Cane Belt Railroad

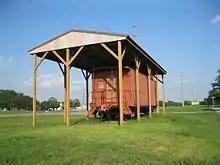
A caboose sits on the old Cane Belt right-of-way at FM 102 and Branch St in Wharton.

However, as sugarcane shipments fell off, rice shipments on the railroad increased substantially. But the economic salvation of the railroad proved to be the discovery of sulphur deposits at Gulf Hill near Matagorda in 1917. The Gulf Hill mine was opened in 1919 and sulphur shipments were soon a large part of the railroad's traffic. In 1926 the Texas Railroad Commission determined the value of the Cane Belt Railroad at $2.5 million though evidence hinted that the real value may have been nearly $3.5 million. In the 1920s, another sulphur mine was found near Boling. On February 1, 1928, the Cane Belt asked the Interstate Commerce Commission (ICC) for permission to build a new line from Lane City to Thompsons. Previously, the sulphur was shipped to Sealy before it could connect to a rail line to Galveston. Construction of the new branch would shorten the rail distance to Galveston by . Rejecting a competing bid, the ICC granted the Cane Belt the right to build the line by June 30, 1931, and the new track was rapidly laid. The Gulf Hill mine played out in 1937 but by this time the Boling mine was shipping large quantities of sulphur.